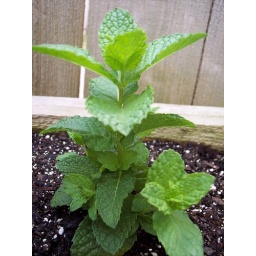
Planted two plants this size in a cedar box hanging on the fence